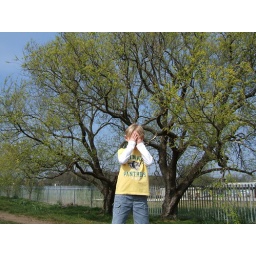
"Oh no, the trees promised they wouldn't blossom in yellow like my t-shirt"